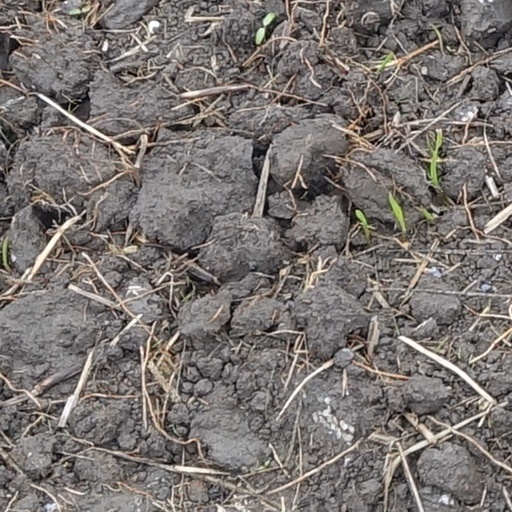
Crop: wheat